Kalker Friedhof

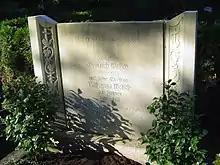

Kalker Friedhof is an urban cemetery in Cologne, Germany in the district of Merheim. The cemetery was established in 1904.